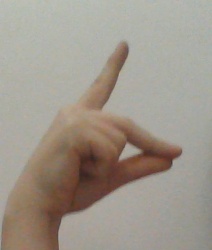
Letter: ta